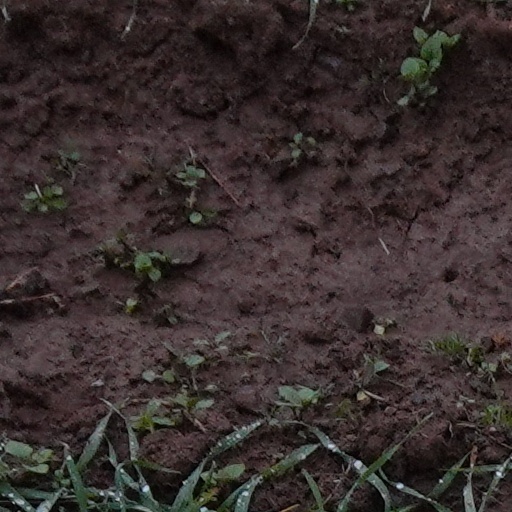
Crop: wheat